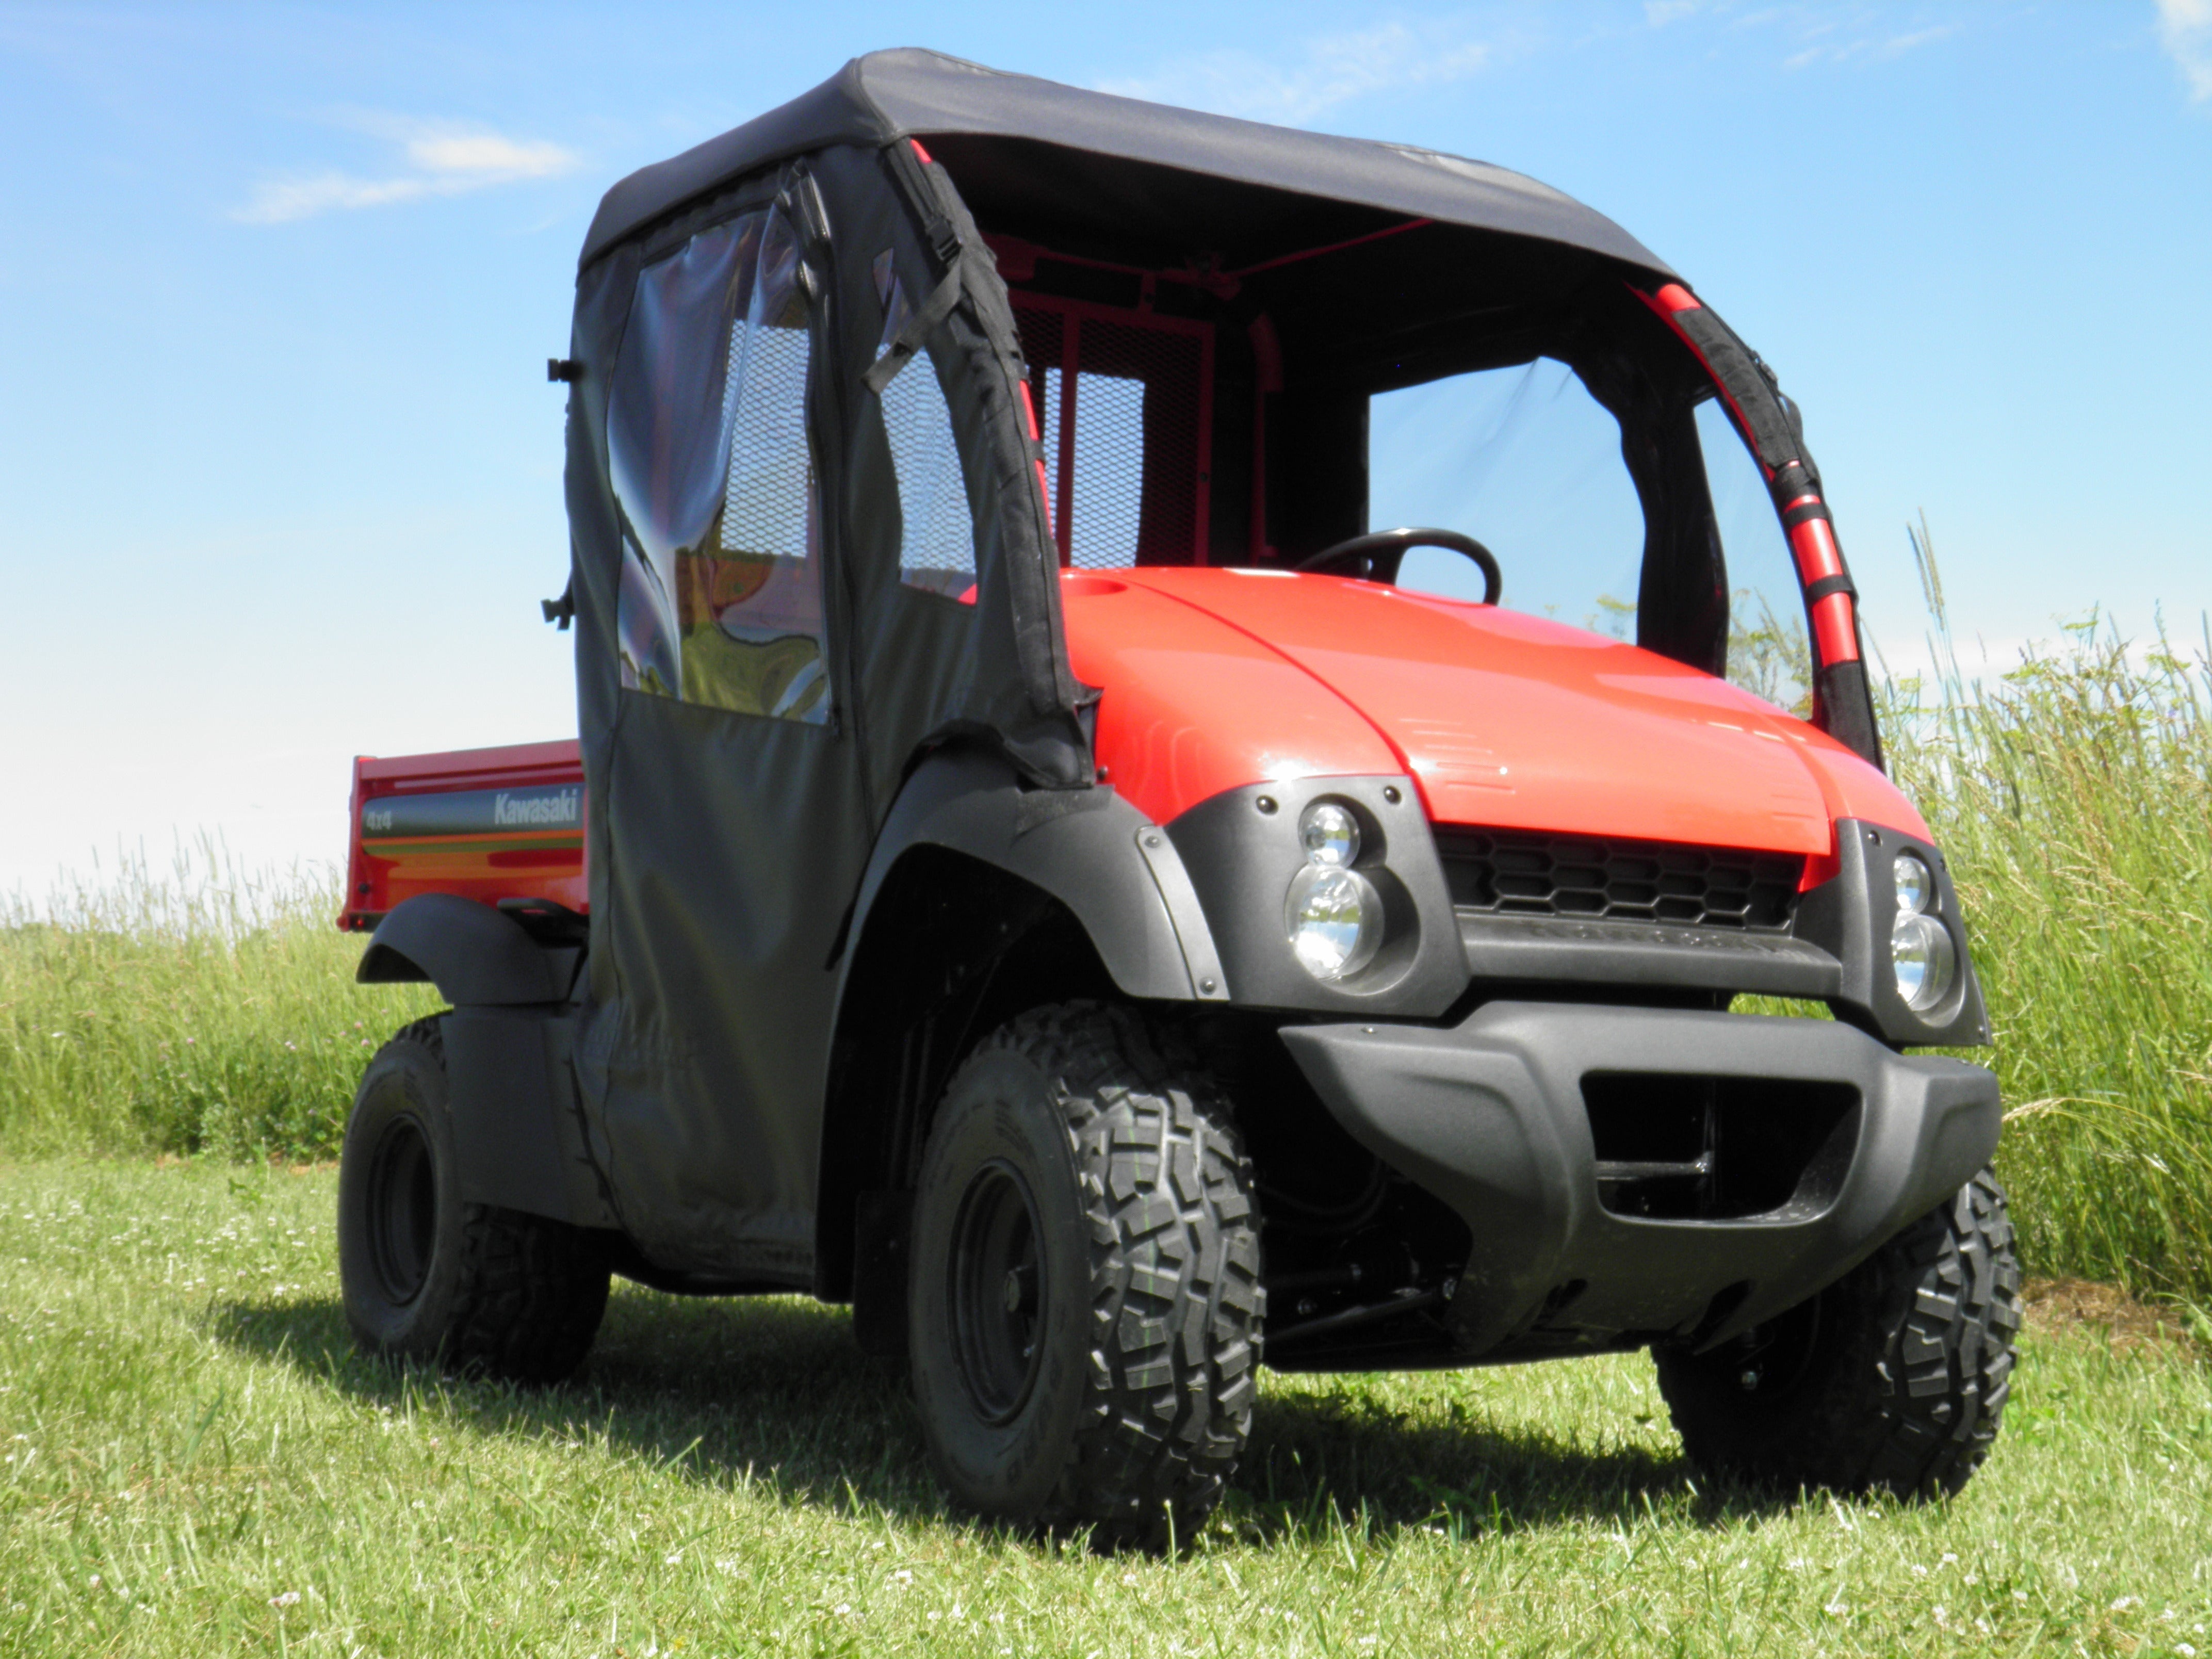
Kawasaki Mule SX - Full Cab Enclosure for Hard Windshield
FITMENT: 2017-2023 Kawasaki Mule SX Models The modular full cab enclosure for a hard windshield consists of door panels, a back panel, and a soft top that can be installed with any hard windshield. The full cab enclosure for a hard windshield is made of 100% polyester marine grade fabric specifically made for rugged environments. This tough water repellent fabric is extra durable with high tensile strength, heat resistance, and long lasting color. The enclosure’s modular construction gives the user multiple cover options. Modular construction means each section of the enclosure works independently of the others. When it’s cold outside, the top, doors and back panel keep the wind and cold out. As the temperature warms, remove the doors and keep the top and back panel in place. When it’s hot and humid, just the top and your windshield may be all you need. So modular means you have options. FEATURES: Heavy-duty YKK metal zippers 30-gauge smoked vinyl windows in doors and back panel Water repellent, tear resistant, puncture resistant, UV and mildew resistant Pattern is made specifically for the Kawasaki Mule SX not a one-size fits most Comes with everything needed for installation, including self-adhesive Velcro, care and installation instructions OPTIONS: Black and Mossy Oak New Break-Up Camo Zip Open Door Windows Zip Open Rear Window Click here for installation instructions PLEASE NOTE-All features may not be presented in the accompanying pictures. Description takes precedence of pictures . Prop 65 Warning-Product may contain chemicals known to the State of California to cause cancer, birth defects or other reproductive harm. For more information, go to www.P65Warnings.ca.gov
Brand: Team MSC Enclosures
Category: Vehicles & Parts > Vehicle Parts & Accessories > Vehicle Maintenance, Care & Decor > Vehicle Covers > Golf Cart Enclosures